Government Security Classifications Policy

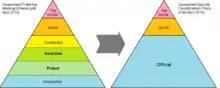
The criteria for classifications are being adjusted to, so there is not always a perfect map from layer to layer.

The GSCP uses three levels of classification: OFFICIAL, SECRET and TOP SECRET. This is simpler than the old model and there is no direct relationship between the old and new classifications. "Unclassified" is deliberately omitted from the new model. Government bodies are not expected to automatically remark existing data, so there may be cases where organisations working under the new system still handle some data marked according to the old system.